Banana republic

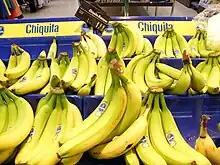
Chiquita bananas

In the early 20th century, American businessman Sam Zemurray (founder of the Cuyamel Fruit Company) was instrumental in establishing the "banana republic" stereotype. He entered the banana-export business by buying overripe bananas from the United Fruit Company to sell in New Orleans. In 1910, Zemurray bought in the Caribbean coast of Honduras for use by the Cuyamel Fruit Company. In 1911, Zemurray conspired with Manuel Bonilla, an ex-president of Honduras (1904–1907), and American mercenary Lee Christmas, to overthrow the civil government of Honduras and install a military government friendly to foreign businesses.